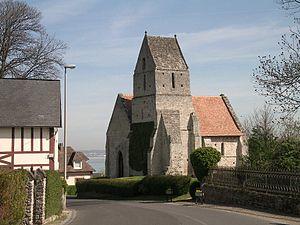
église St Martin de Cricqueboeuf, appelée Chapelle aux lierres XIIe (Calvados)
Cricquebœuf est une commune française, située dans le département du Calvados en région Normandie, peuplée de 293 habitants.
Cette liste regroupe une partie des monuments historiques du Calvados.
L'église Saint-Martin, dite chapelle aux Lierres, est une église catholique située à Cricquebœuf, en France. Datant des XIIᵉ et XIIIᵉ siècles, elle est inscrite au titre des Monuments historiques.